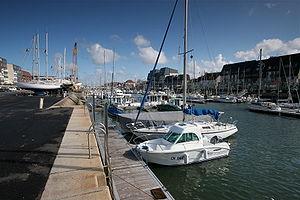
Les sélections départementales et régionales du plus beau marché de France sont organisées chaque début d'année depuis 2018, par la presse quotidienne régionale, via un espace dédié sur leur site.
Le tourisme en Normandie représente un secteur important de l'économie de la région Normandie. L'industrie du tourisme dispose de nombreux atouts, qui en font la troisième région touristique en France métropolitaine en nombre de nuitées dans les hôtels sur l'année 2018.
Courseulles-sur-Mer est une commune française, située dans le département du Calvados en région Normandie, peuplée de 4 199 habitants.